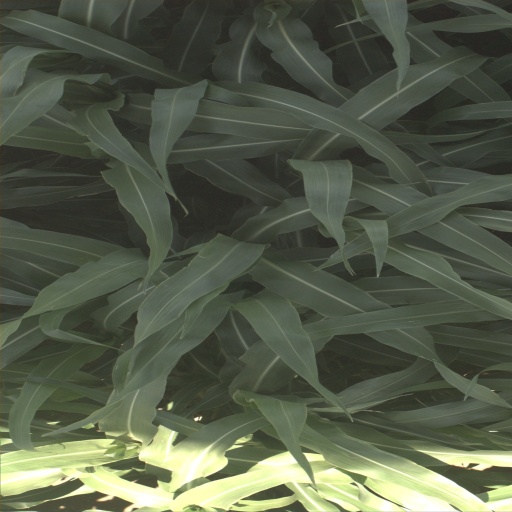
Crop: sorghum